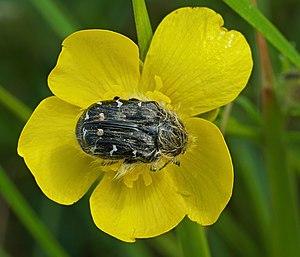
Tropinota hirta, aussi appelée « cétoine hérissée » ou « cétoine velue », est une espèce d'insectes coléoptères de la famille des Scarabaeidae, originaire de l'Ancien monde.